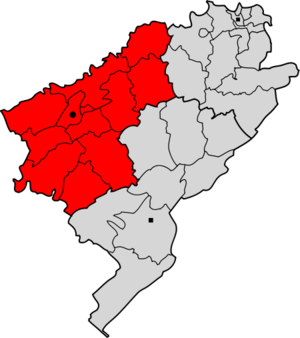
L'arrondissement de Besançon est une division administrative française située dans le département du Doubs, en région Bourgogne-Franche-Comté.